Karl Heinrich Sack

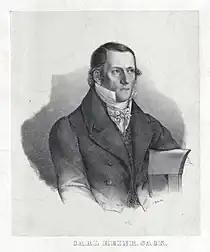

Karl Heinrich Sack, son of Friedrich Samuel Gottfried Sack, was born at Berlin on 17 October 1789. He studied at Gottingen and Berlin, and commenced his lectures at the Berlin University in 1817. In 1818 he was made professor extraordinary, and in 1832 professor of theology in Bonn.